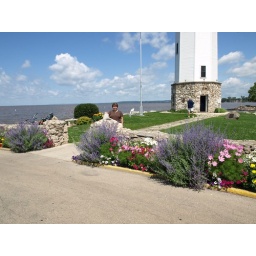
Standing behind the wall by the lighthouse at Lake Winnebago in Fond du Lac, Wisconsin.